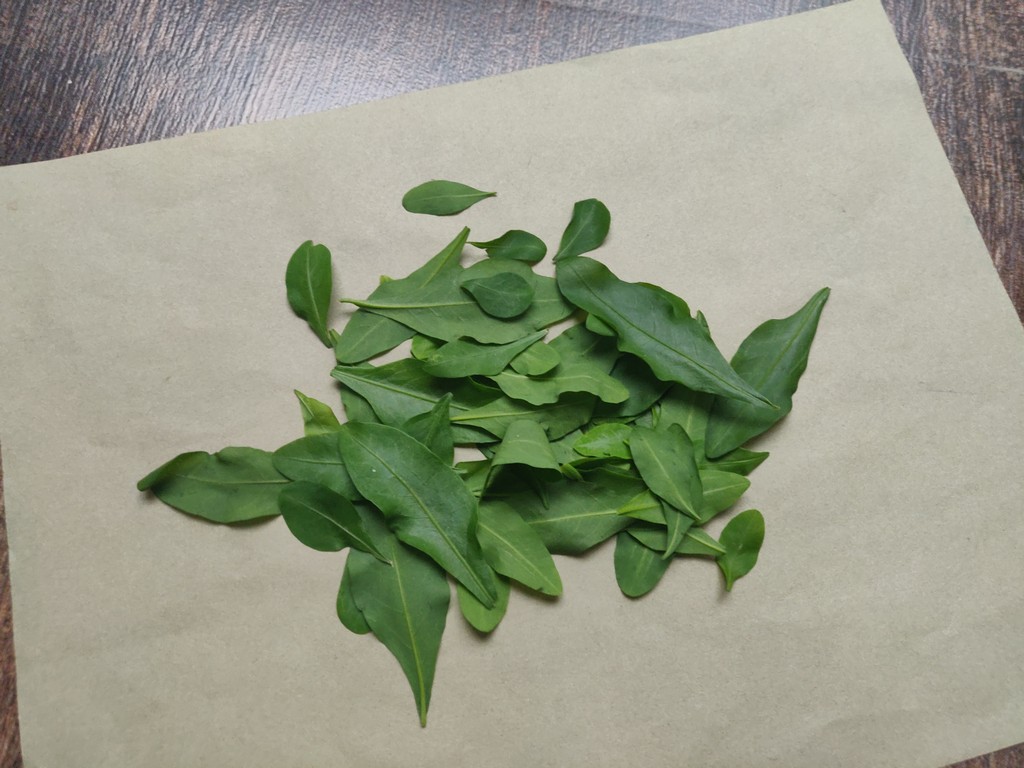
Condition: Healthy
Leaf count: multiple
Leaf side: unknown